Nanstein Castle

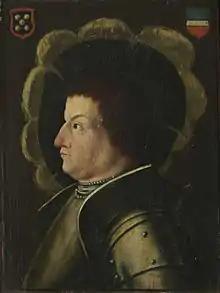
Franz von Sickingen

Frederick I of Germany had Nanstein Castle built about 1152. The medieval hill (spur) castle, situated above a high sandstone ledge, was originally part of the Hohenstaufen defenses guarding the imperial lands in the south-western Palatinate.